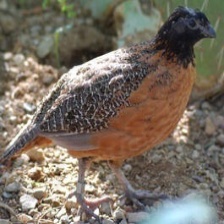
Species: MASKED BOBWHITE
Scientific name: COLINUS VIRGINIANUS RIDGWAYI
ImageNet parent category: quail